Charles Edge (computer scientist)

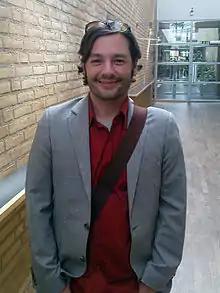
Edge on September 18, 2009

Charles Edge was an American computer scientist, author, podcaster, and a contributing author for Inc.com and Huffington Post.